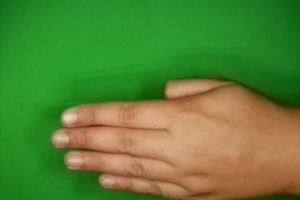
Label: paper